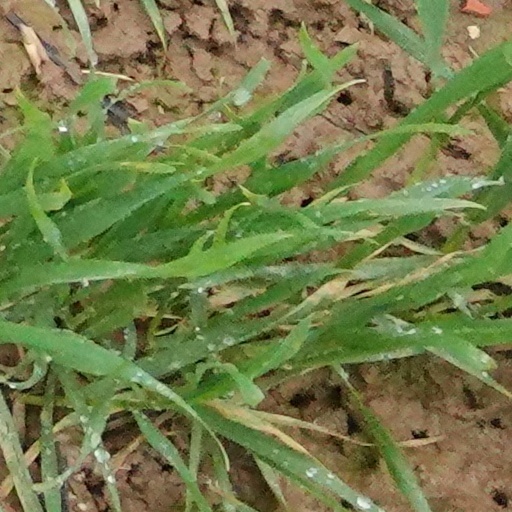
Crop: wheat